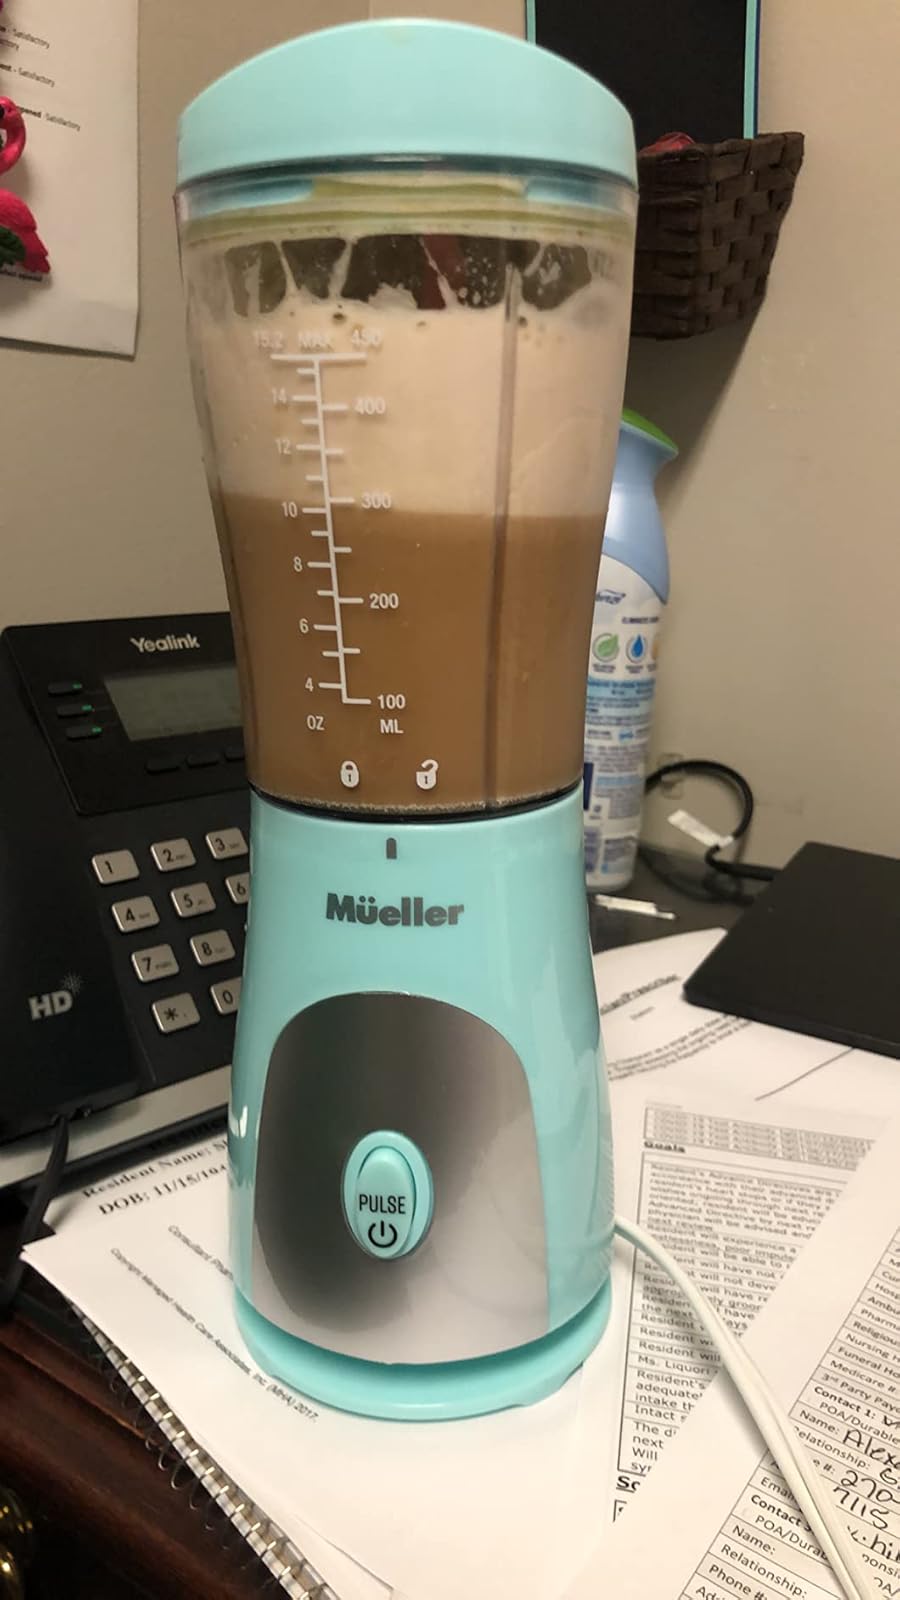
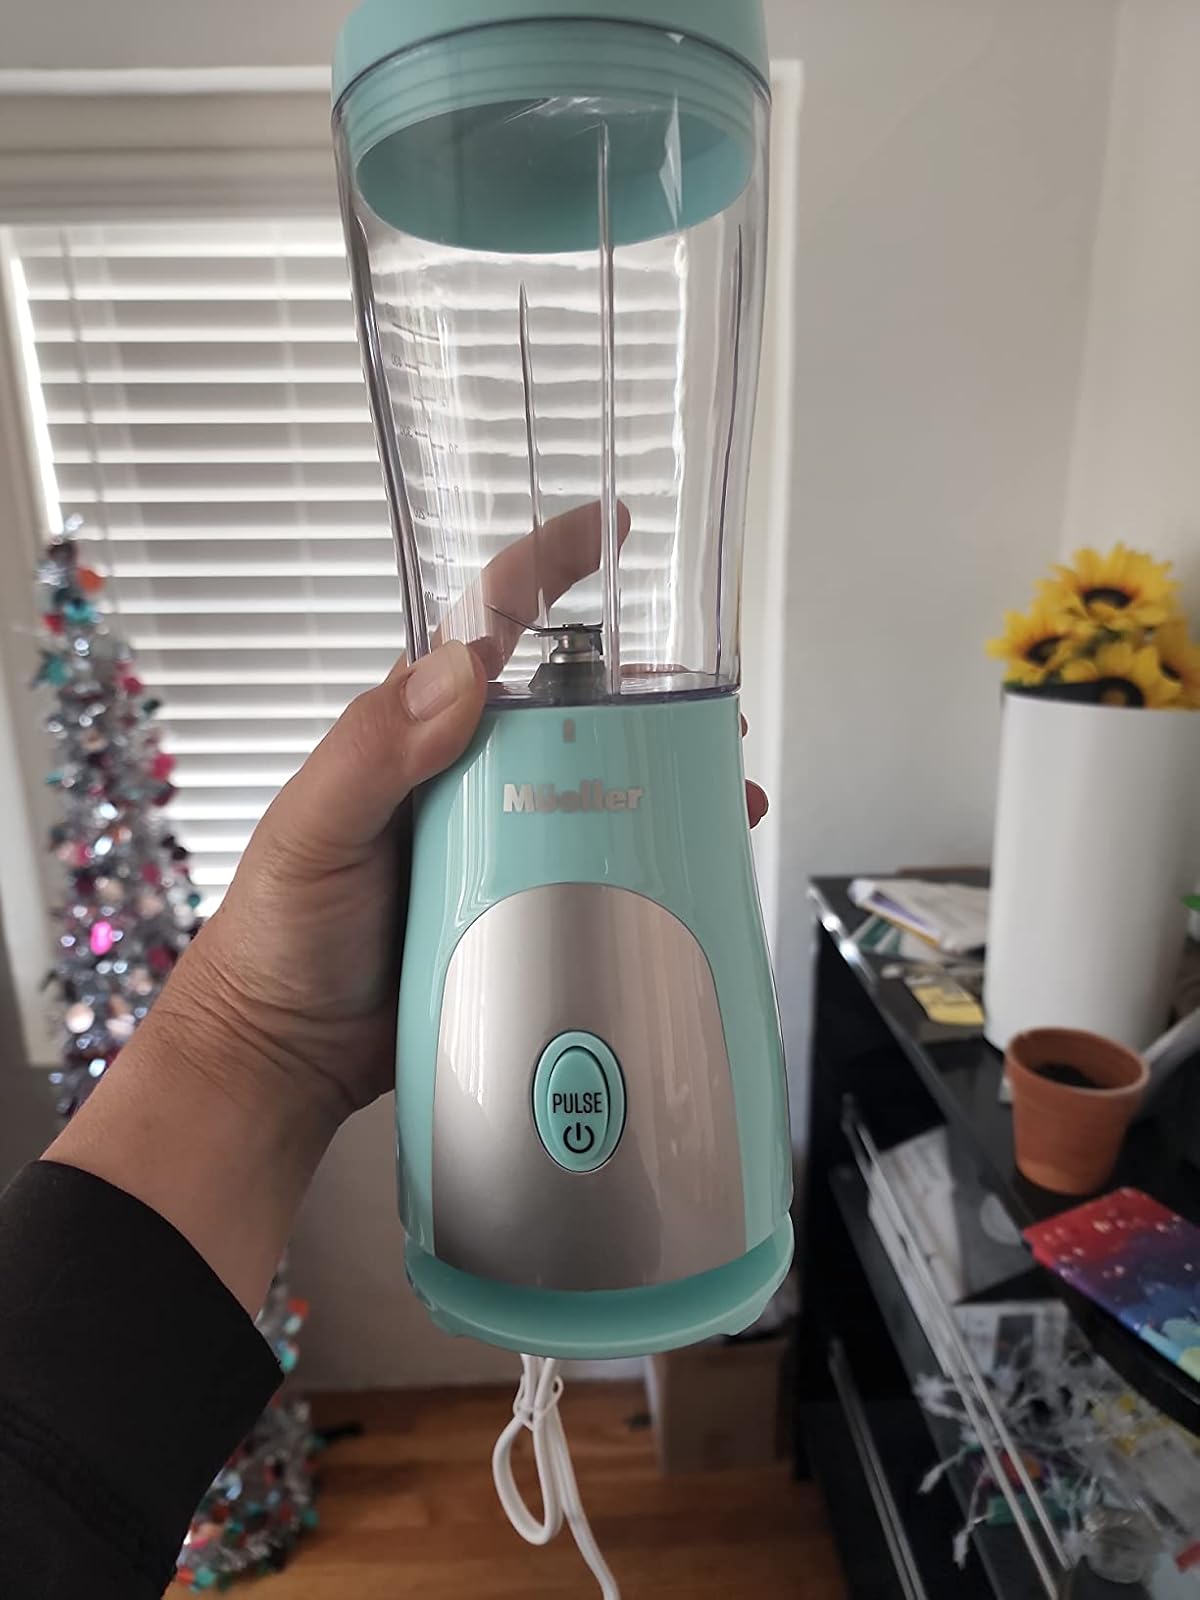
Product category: items_blender
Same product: yes